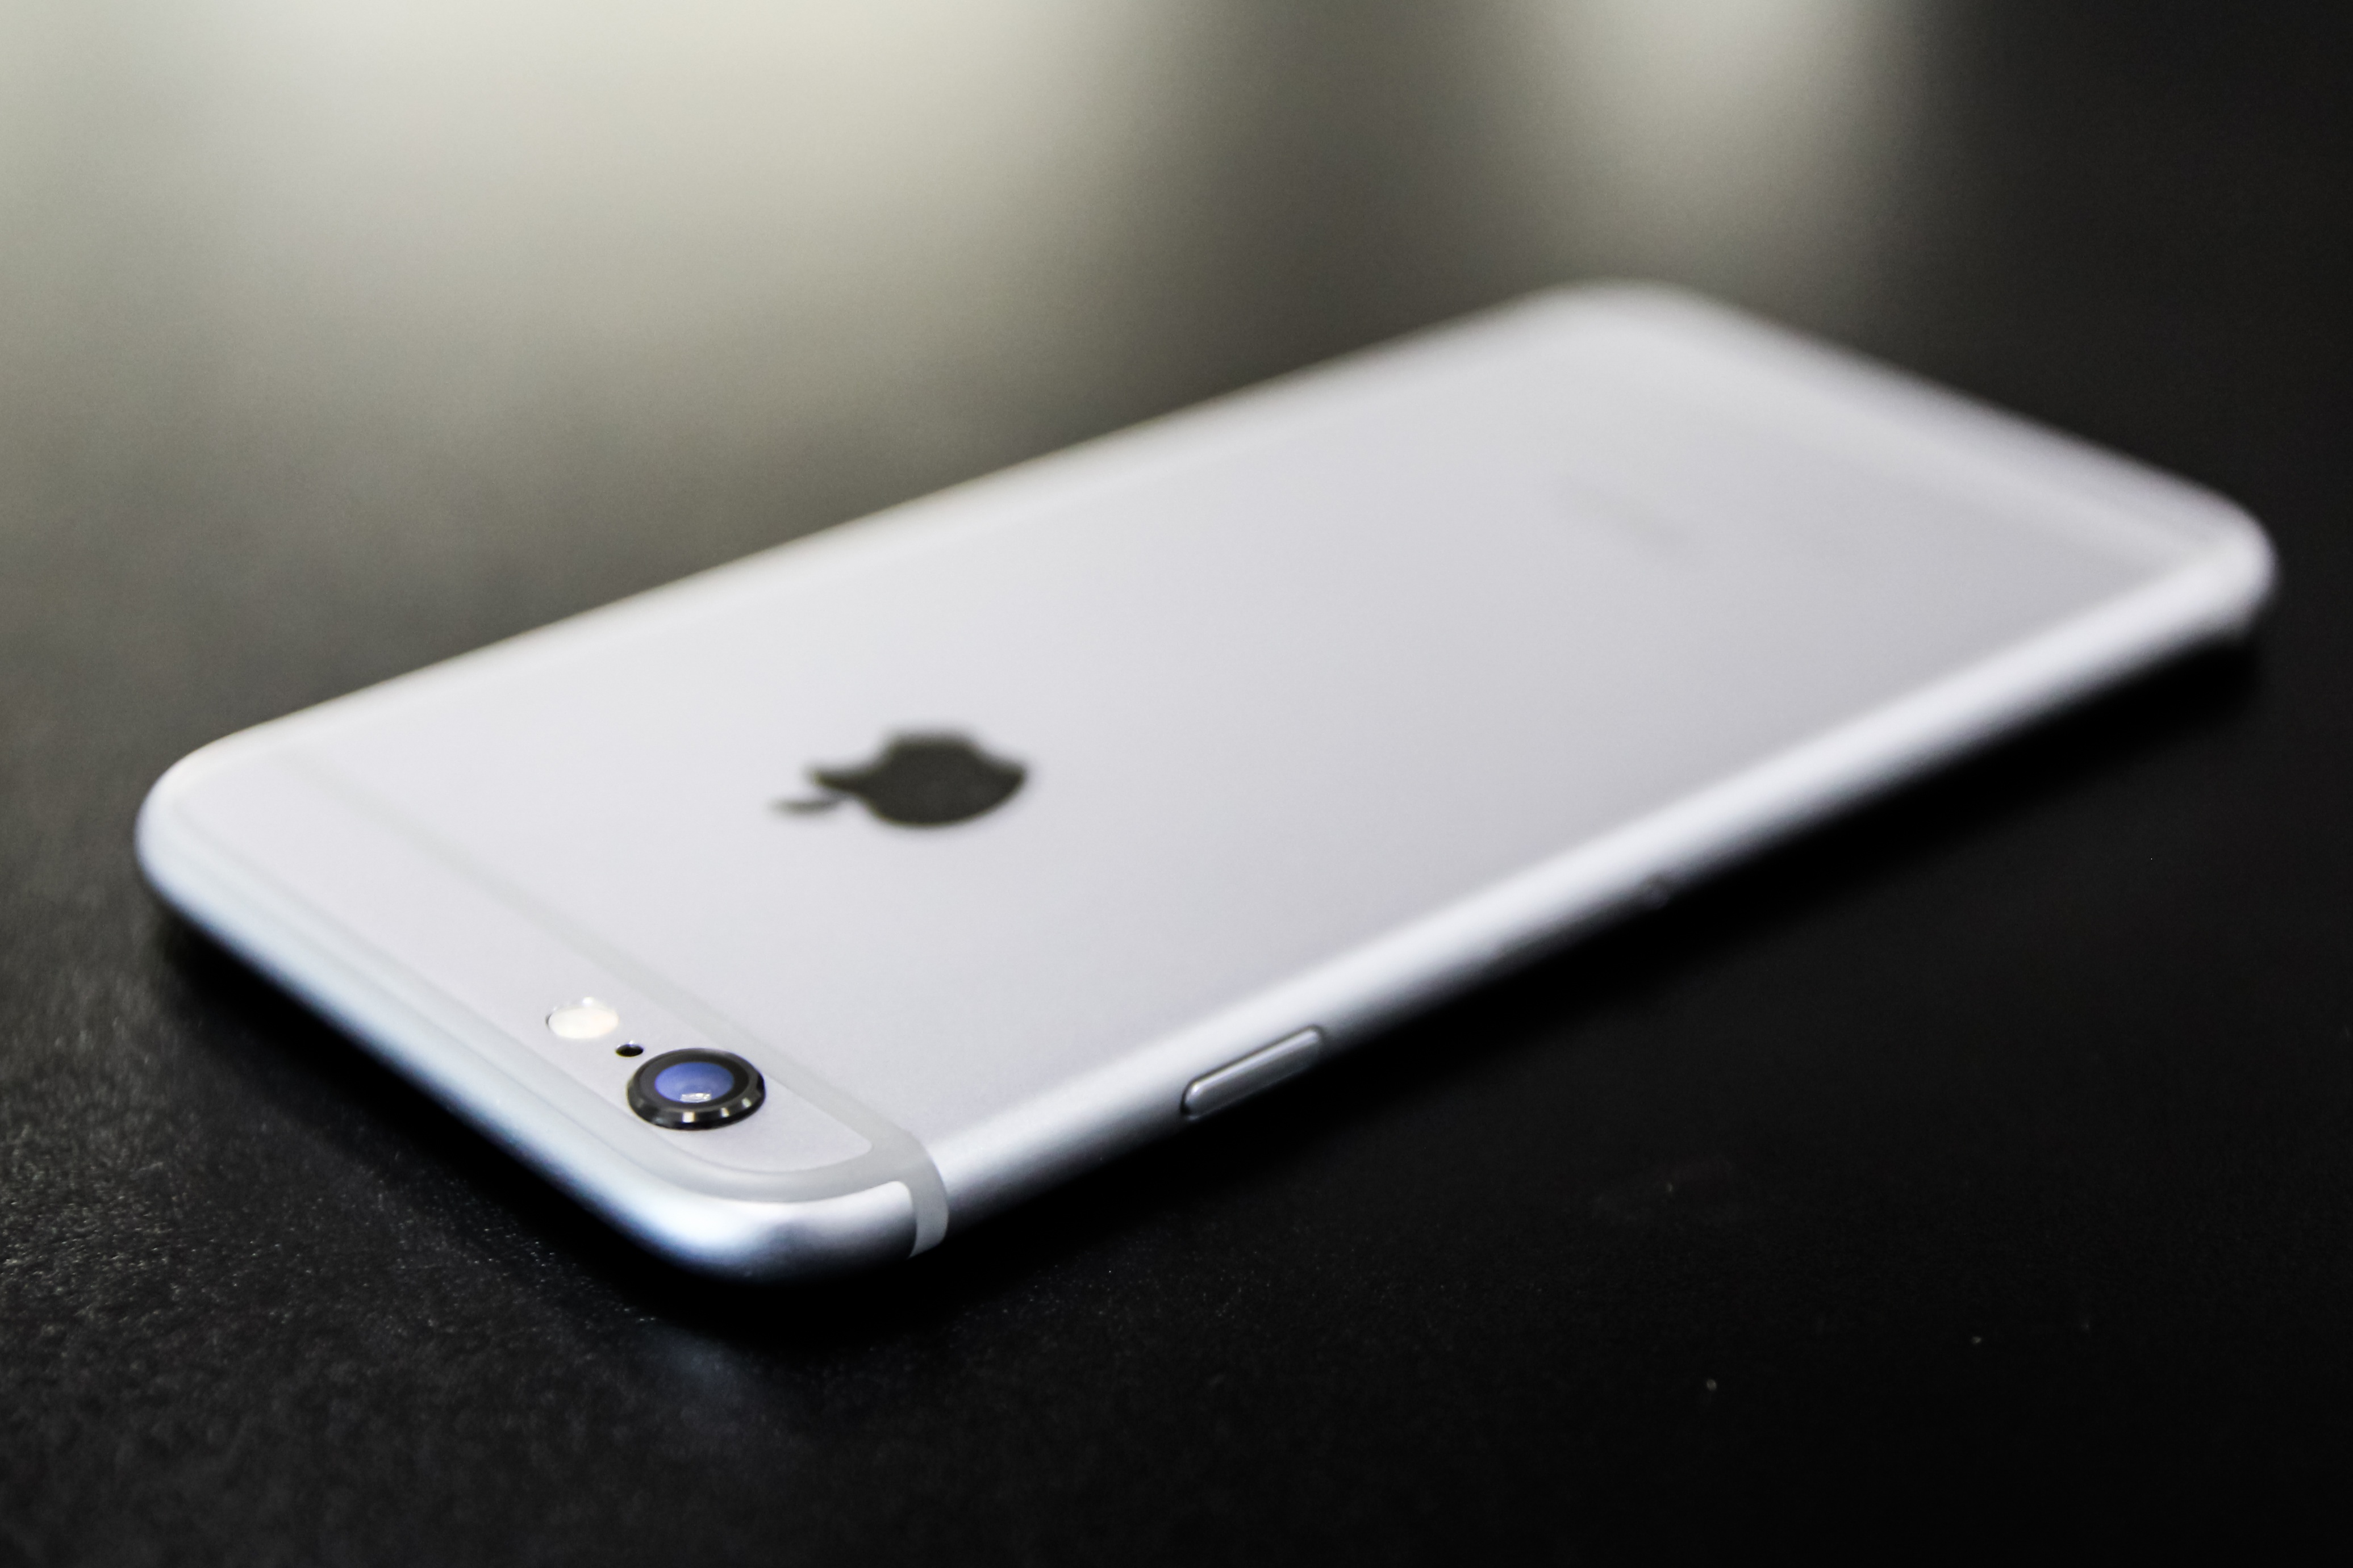
iphone, computer, smartphone, mobile, screen, apple, people, technology, white, web, internet, young, touch, tablet, symbol, equipment, dubai, telephone, communication, gadget, business, black, mobile phone, modern, electronic, device, brand, product, iphone 6, design, display, text, cellphone, texting, messaging, digital, flat, bubbles, cellular, icon, connection, wireless, cell, smart, sms, portable communications device, communication device